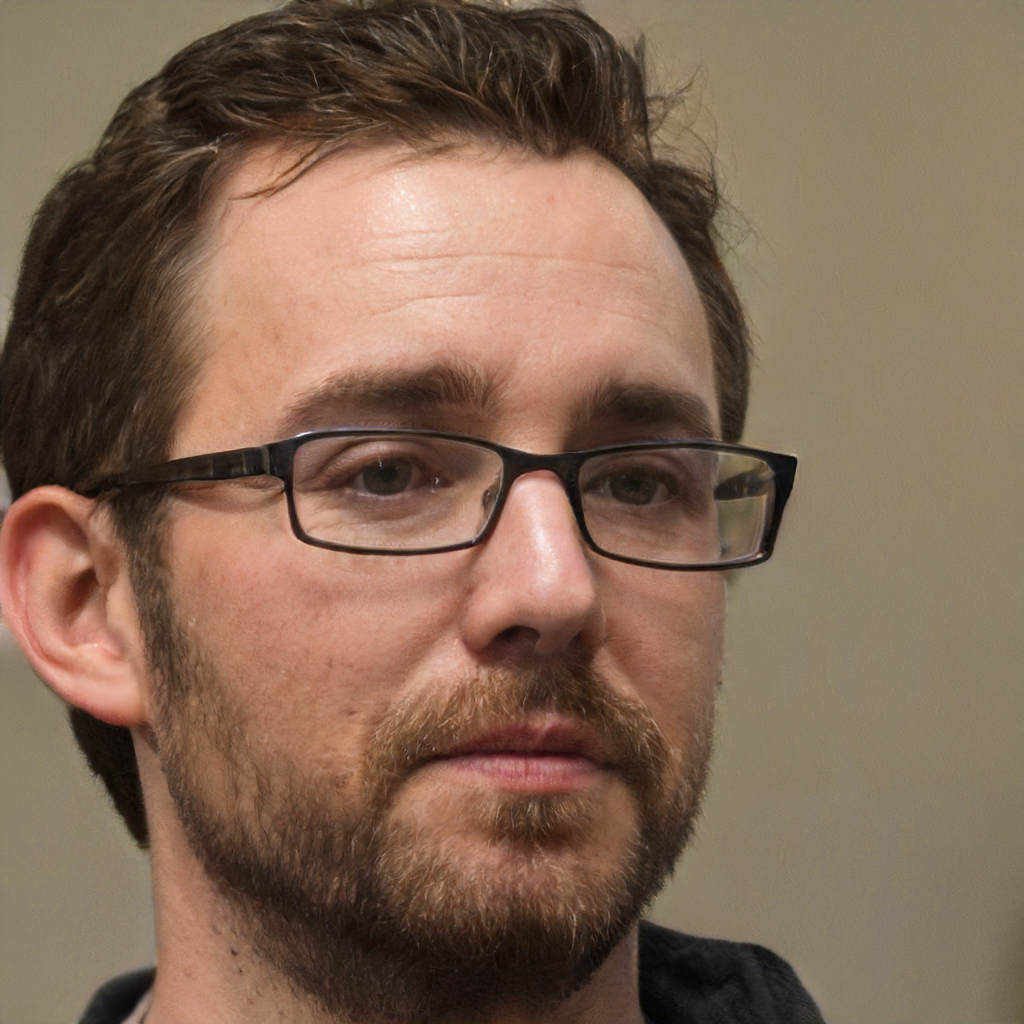
Gender: Male